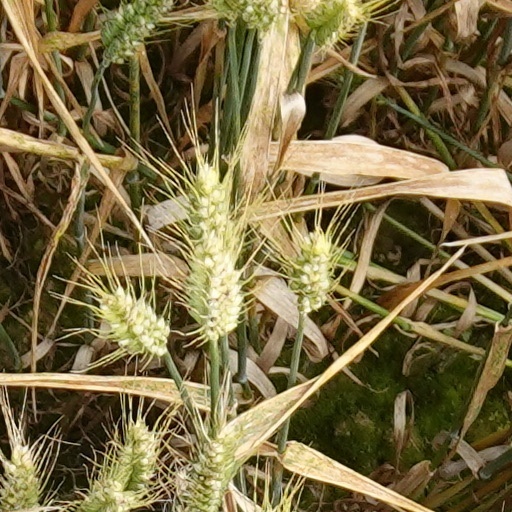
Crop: wheat